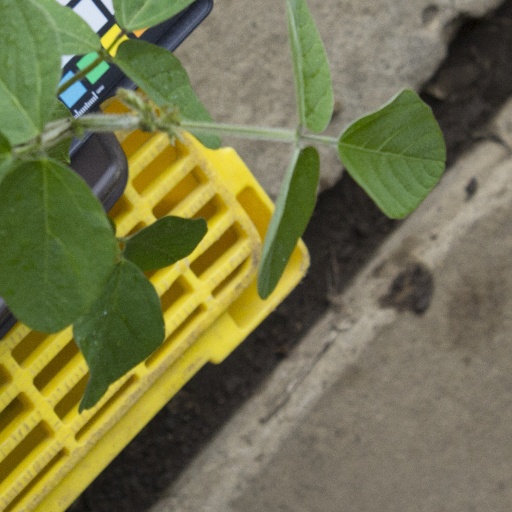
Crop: soybean